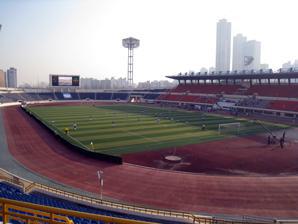
Building: Mokdong Stadium
Country: South Korea
Year built: 1989
Sports complex in Seoul, South Korea Mokdong Stadium Location 914 Mok-dong, Yangcheon-gu , Seoul , South Korea Operator Seoul Facilities Management Corporation Capacity 15,511 Surface Grass Construction Broke ground 9 December 1987 Opened 14 November 1989 Construction cost 8.5 billion won Tenants Bucheon SK (1996–2000) Anyang LG Cheetahs (2001) Seoul City WFC (2020–2021) Seoul E-Land (2022–present) The Mokdong Stadium ( Korean : 목동주경기장 ; Hanja : 木洞運動場 ) is a South Korean sports complex located in Mok-dong , Yangcheon District , Seoul . It consists of a multi-purpose stadium , a baseball stadium , and an artificial ice rink . It was opened on 14 November 1989. The main stadium hosted K League football matches from 1996 to 2001. Facilities Mokdong Stadium Mokdong Stadium is a multi-purpose stadium and is used mostly for association football and athletics. It was the home stadium of Bucheon SK between 1996 and 2000. The stadium holds 25,000 spectators (15,511 seated) and was opened in 1989. Currently, the stadium serves as the temporary home ground for K League 2 club Seoul E-Land FC . It is expected that the club will play their home matches at least until the end of the 2023 season, while renovations are being made on the Seoul Olympic Stadium . [ needs update ] Mokdong Baseball Stadium For details, see Mokdong Baseball Stadium . Mokdong Ice Rink Mokdong Ice Rink Mokdong Ice Rink has hosted a range of major international competitions, including the 2023 World Short Track Speed Skating Championships . The venue has also been used by the Asia League Ice Hockey teams Daemyung Sangmu and Daemyung Killer Whales . The rink was used as a filming location for the television series Lovers in Paris , where Ki-joo ( Park Shin-yang ) and Soo-hyuk ( Lee Dong-gun ) played ice hockey. See also South Korea portal Hyochang Stadium Dongdaemun Stadium Seoul World Cup Stadium References